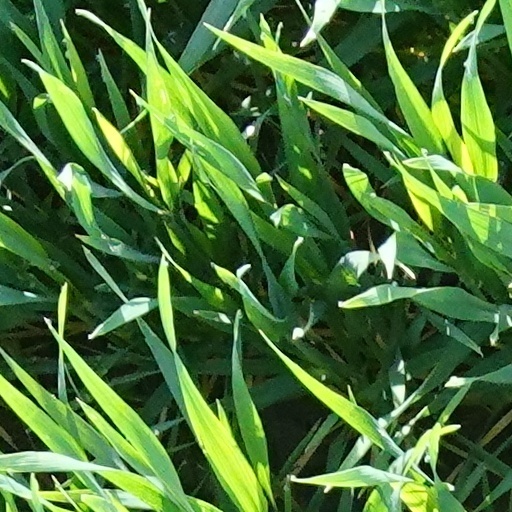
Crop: wheat